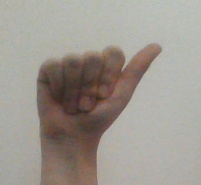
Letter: dhad